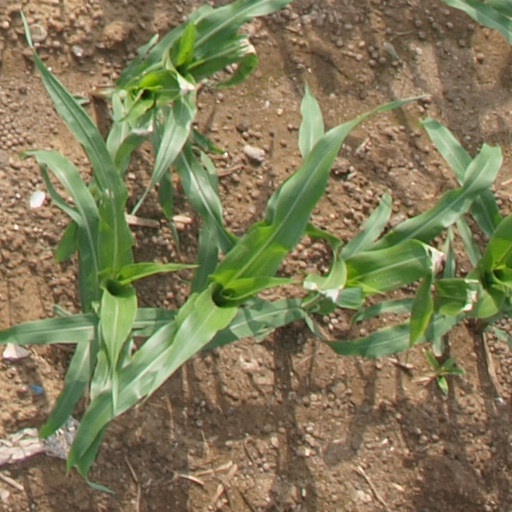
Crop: maize; corn